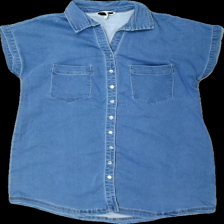
View: front
Type: Dress
Category: Ladies
Brand: Cellbes
Colors: Blue
Material: 100% cotton
Cut: Regular
Size: 42
Season: All
Trend: Denim
Damage location: top center
Damage 2 location: middle left
Price range: 50-100
Recommended usage: Reuse
Description: blå jeans klänning